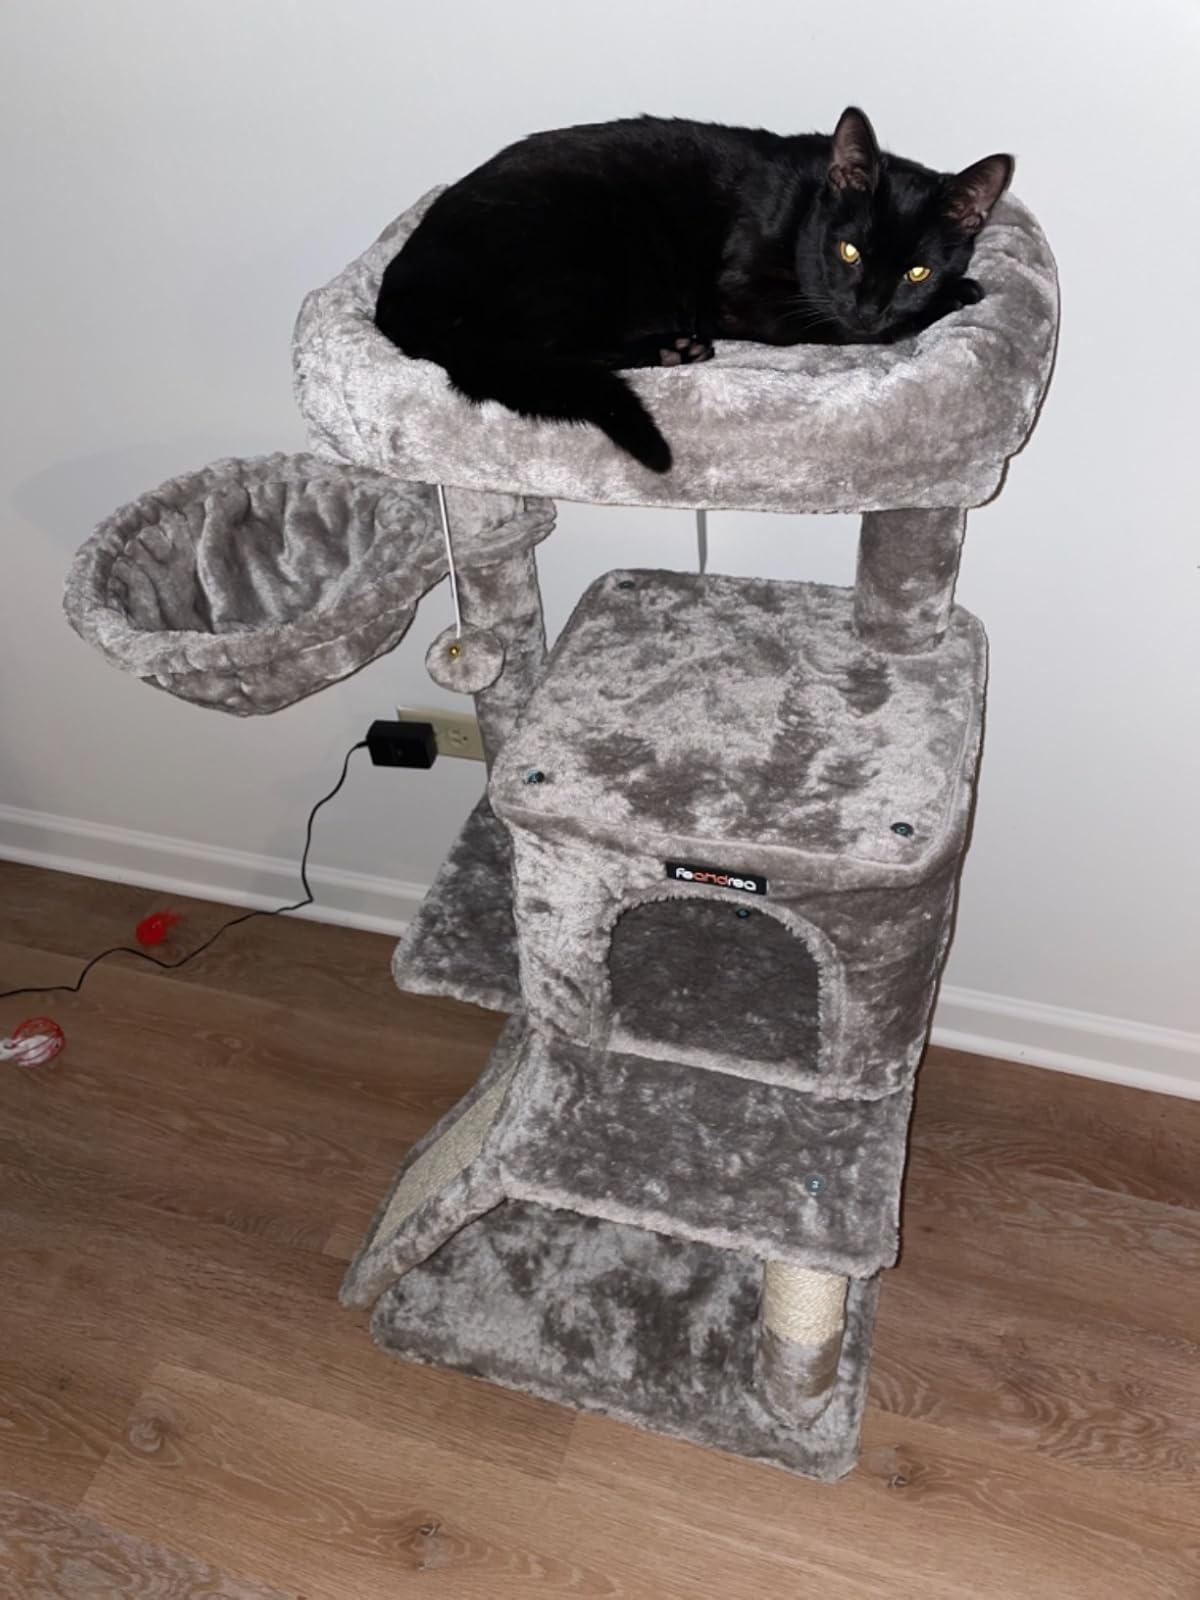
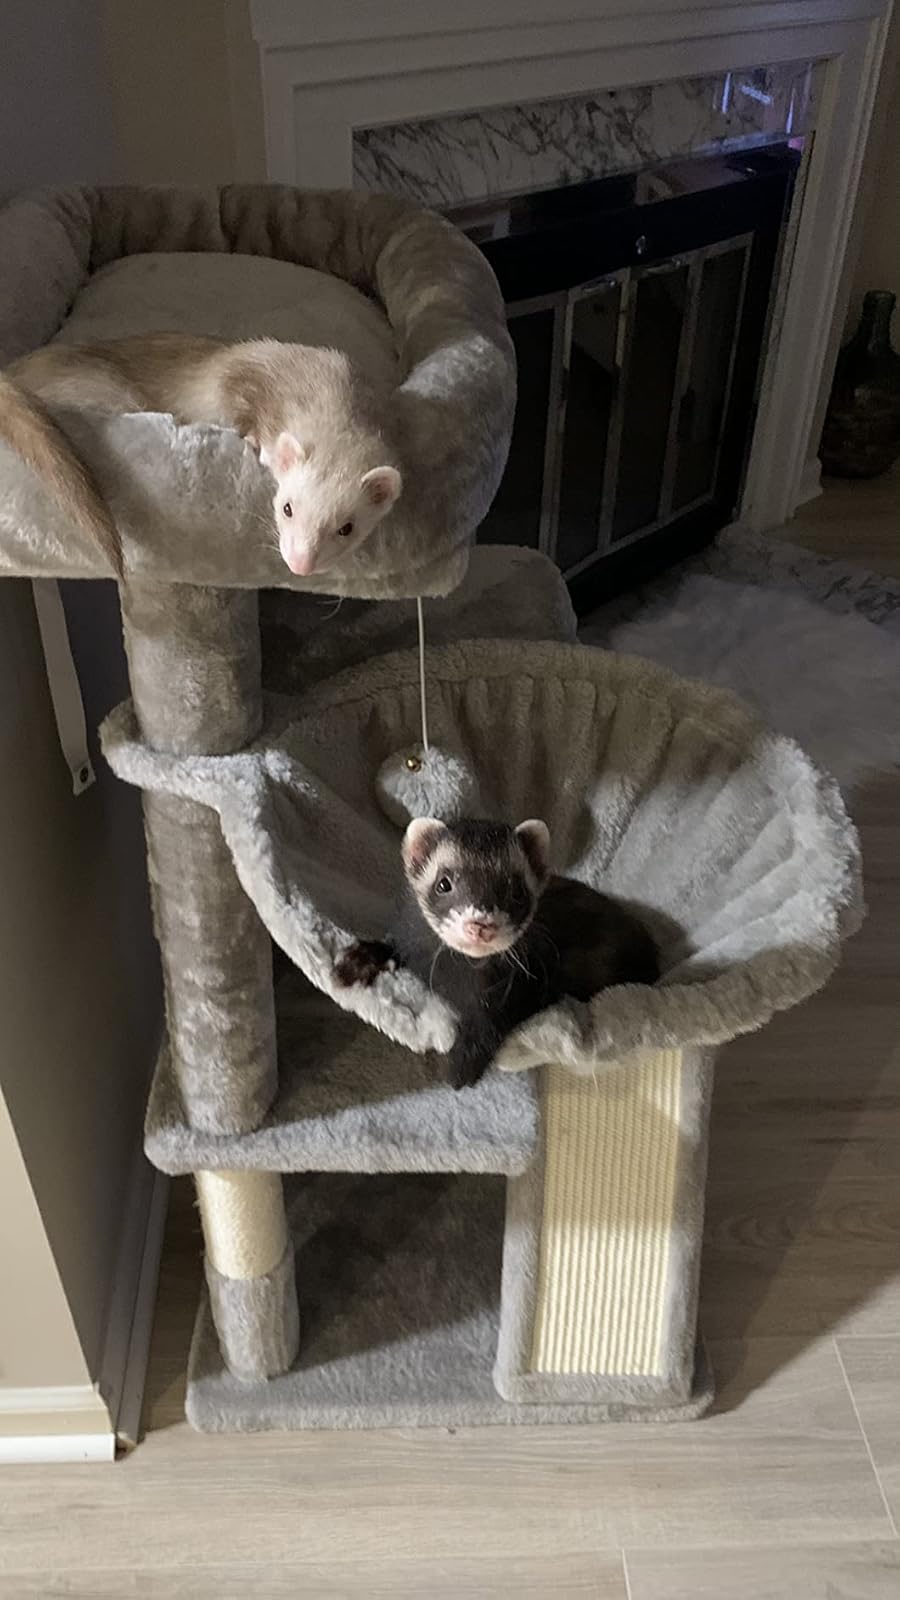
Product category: items_cat tree
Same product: yes